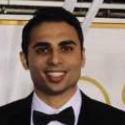
Age: 25